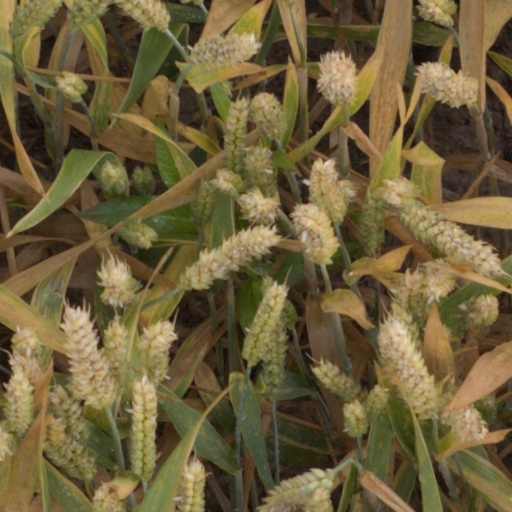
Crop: wheat